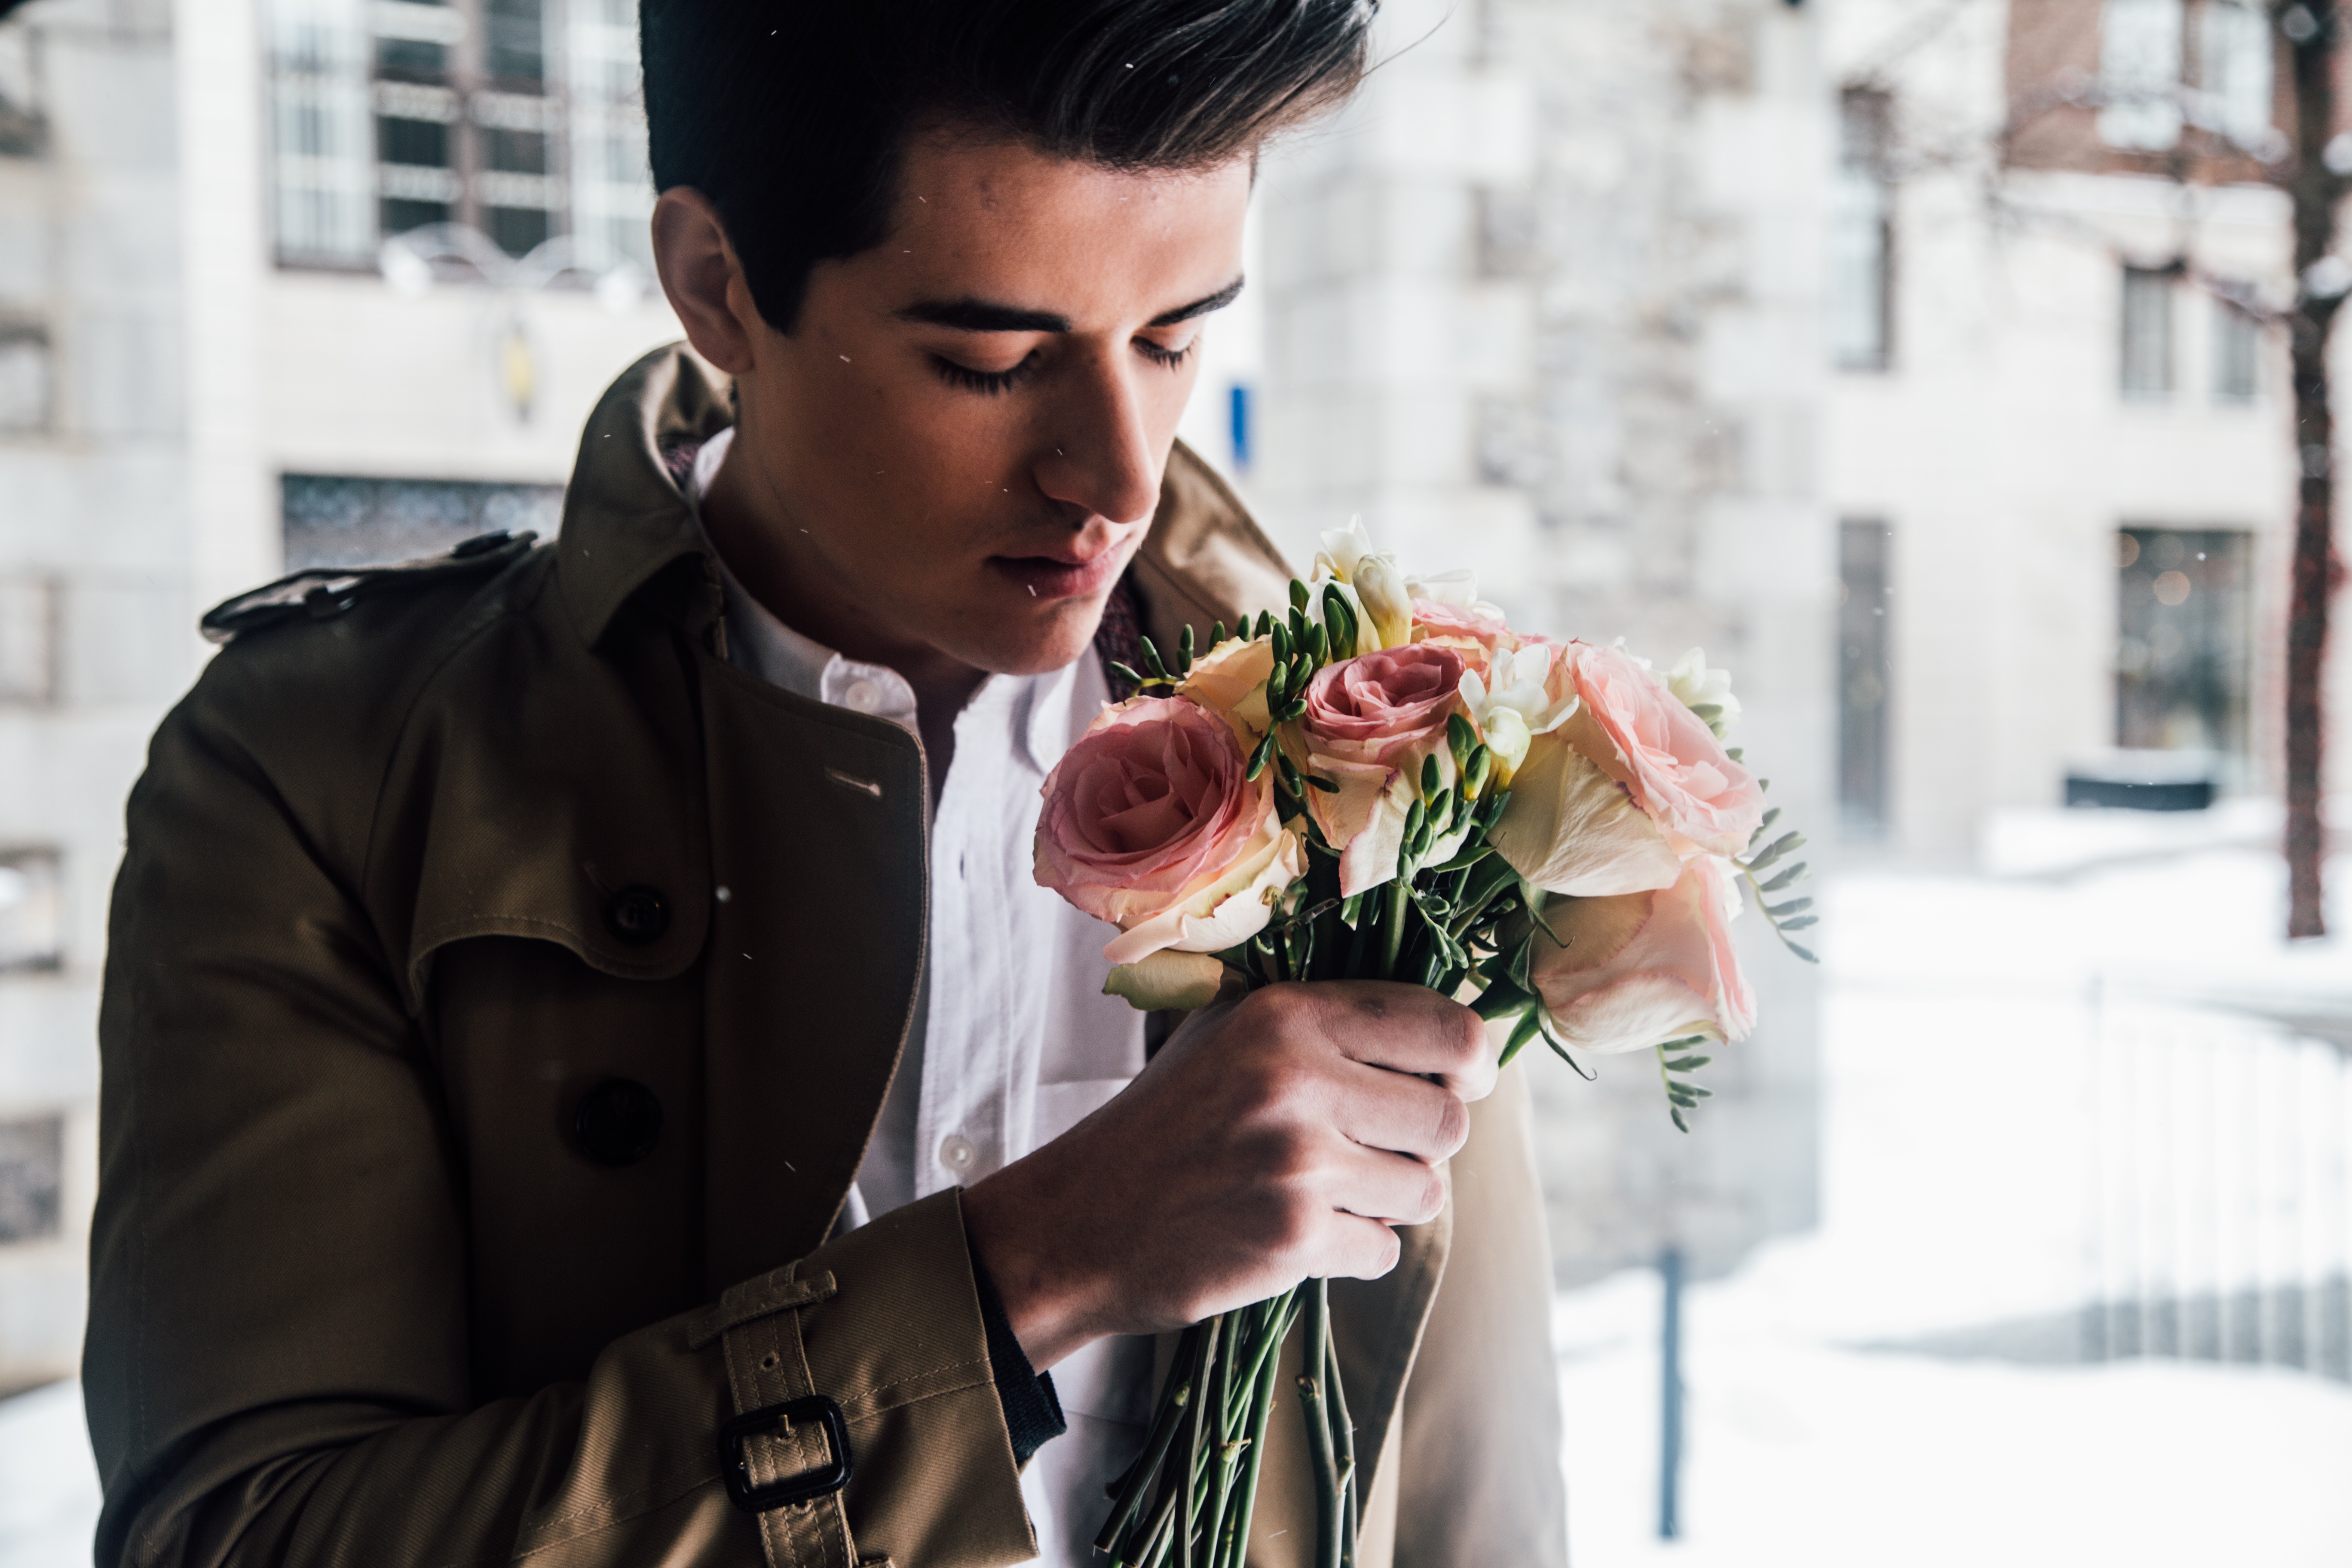
man, person, woman, flower, boy, male, bouquet, rose, spring, clothing, wedding, bride, groom, ceremony, gentleman, dress, photograph, formal wear